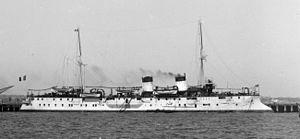
La classe Catinat fut une classe de deux croiseurs protégés de 2ᵉ classe construits par la marine française entre 1896 et 1899.